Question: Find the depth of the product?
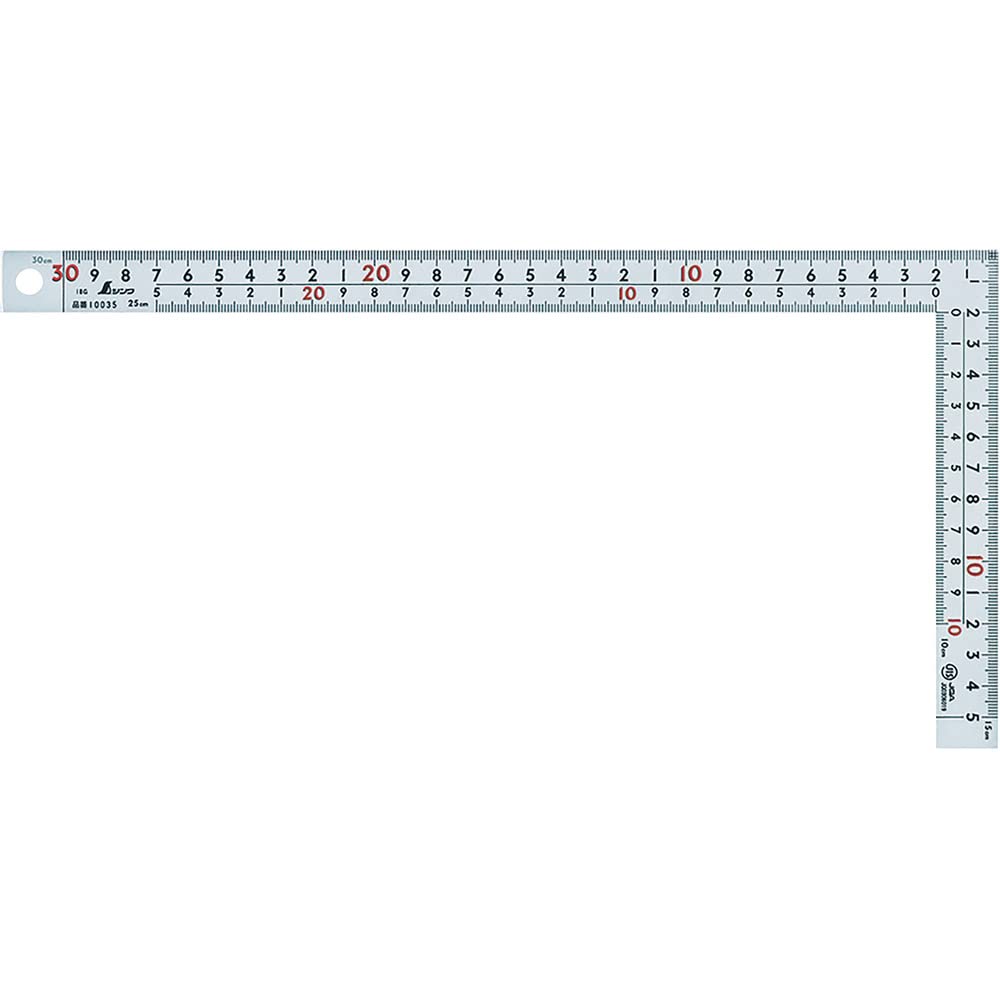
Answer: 25.0 centimetre